Olafur Eliasson

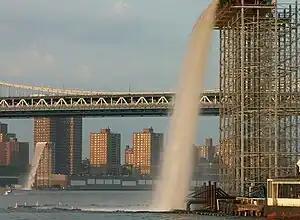
Waterfall under the Brooklyn Bridge. The bridge in the background is the Manhattan Bridge.

Olafur has been developing various experiments with atmospheric density in exhibition spaces. In "Room For One Colour" (1998), a corridor lit by low pressure sodium lamps, the participants find themselves in a room filled with monochromatic yellow light which affects their perception of colours. Another installation, "360 degrees Room For All Colours" (2002), is a round light-sculpture where participants lose their sense of space and perspective, and experience being subsumed by an intense light. Olafur's later installation "Din blinde passager (Your blind passenger)" (2010), commissioned by the Arken Museum of Modern Art, is a 90-metre-long tunnel. Entering the tunnel, the visitor is surrounded by dense fog. With visibility at just 1.5 metres, museumgoers have to use senses other than sight to orient themselves in relation to their surroundings. After attending the 2019 "In real life" exhibition, Souter deemed "Your blind passenger" one of Olafur's finest works, reporting that she felt "alone in the universe. [...] I thought I could see my own irises, flashing as a ring of blue in front of me, and I could hear my own heartbeat in my ears." For "Feelings are facts", the first time Olafur has worked with Chinese architect Yansong Ma as well as his first exhibition in China, Olafur introduces condensed banks of artificially produced fog into the gallery of Ullens Center for Contemporary Art, Beijing. Hundreds of fluorescent lights are installed in the ceiling as a grid of red, green, and blue zones.